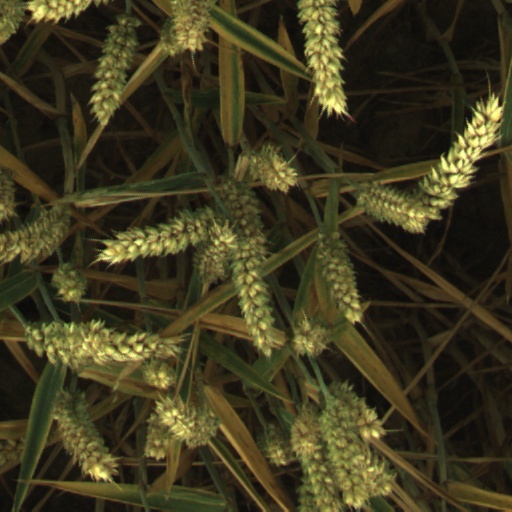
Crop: wheat